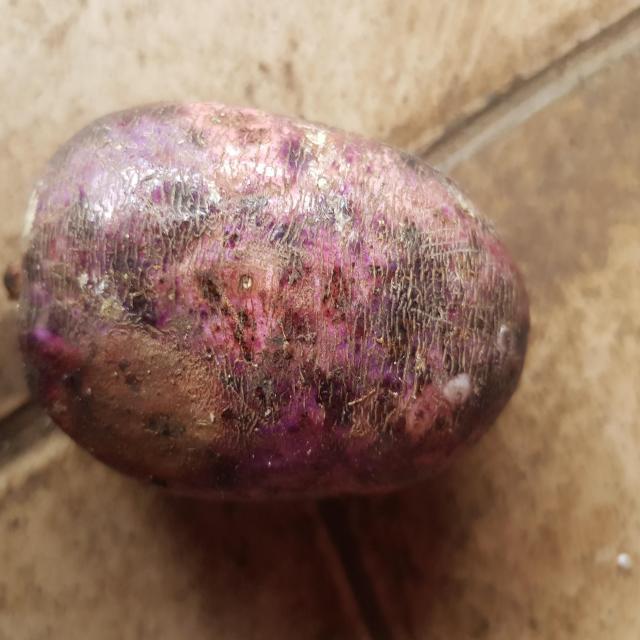
Plum grade: unaffected